Wind power in South Australia

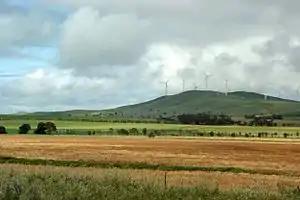
Hallett Wind Farm

Hallett Wind Farm was developed in four stages: Hallett 1 (also known as Brown Hill Wind Farm), Hallett 2 (Hallett Hill), Hallett 4 (North Brown Hill) and Hallett 5 (Bluff Range). The proposed Hallett 3 (Mt Bryan) wind farm was put on hold by AGL in 2012.